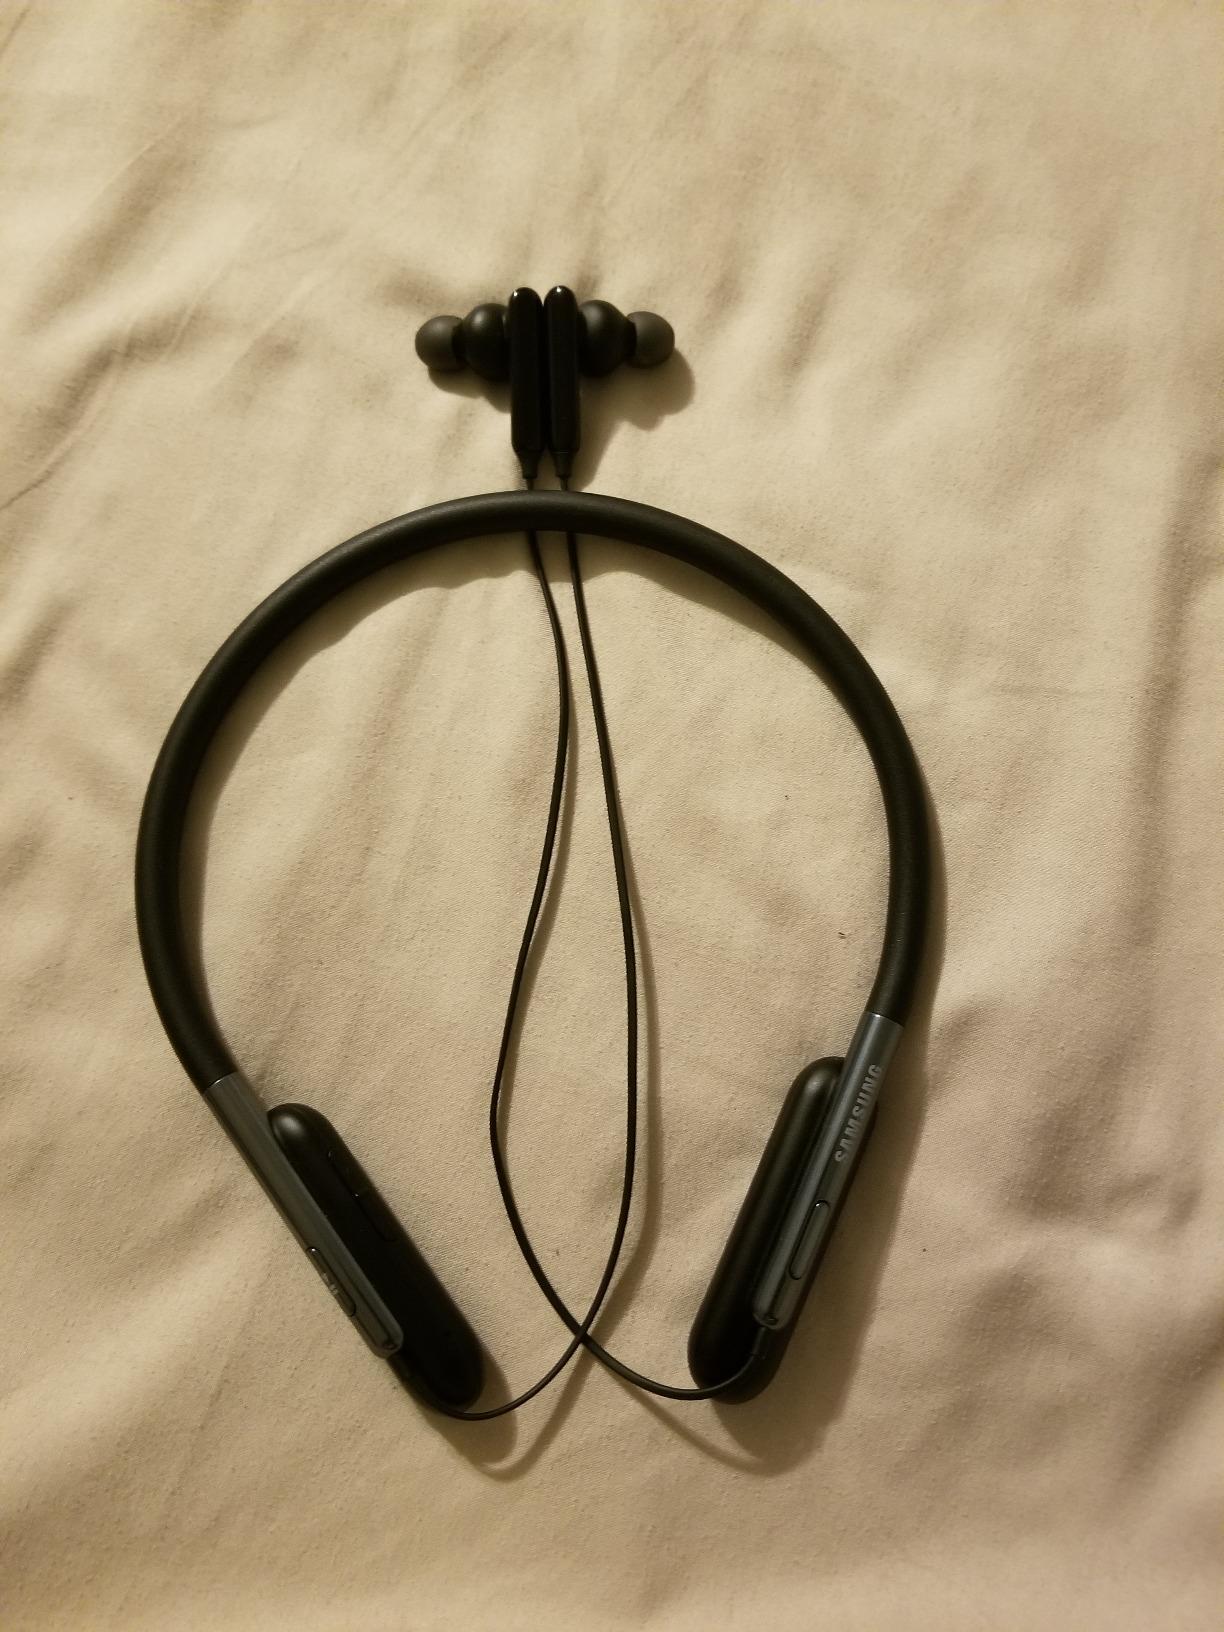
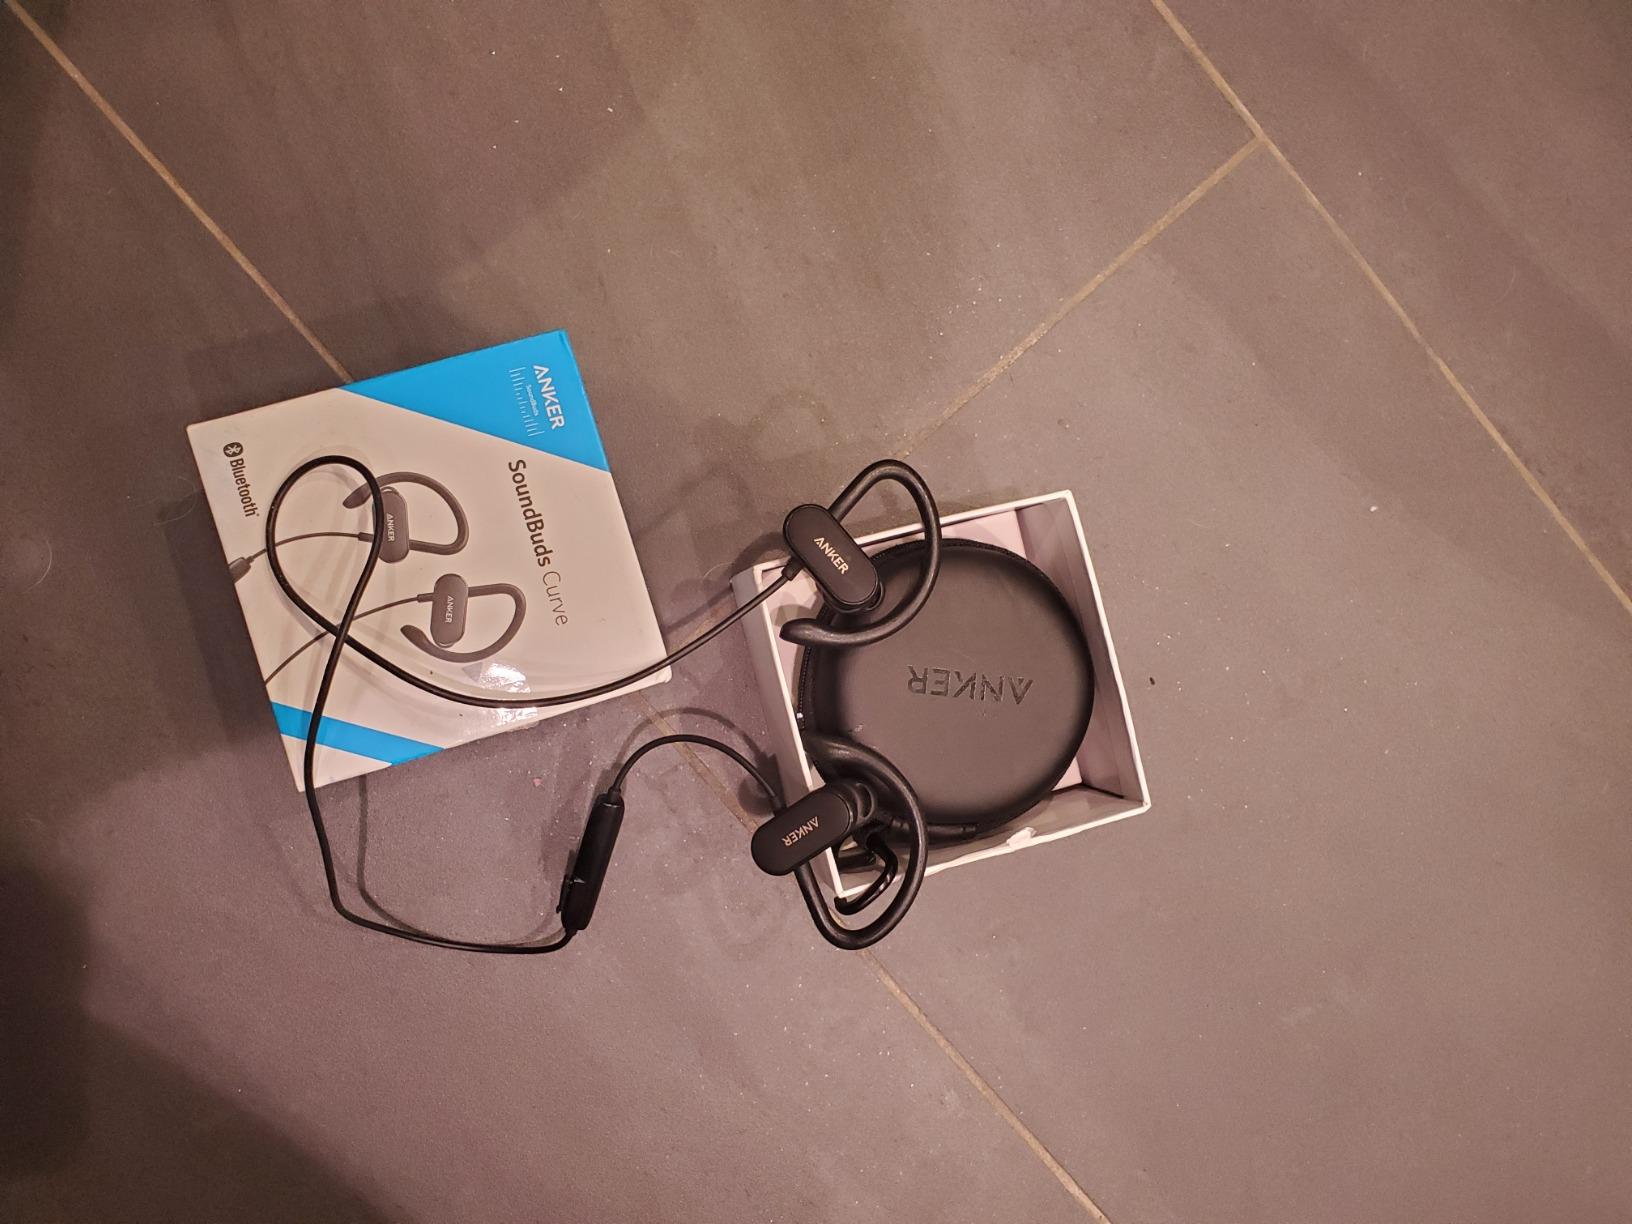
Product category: headphones
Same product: no